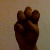
The image shows a hand gesture representing the letter 'E' in Indian Sign Language.